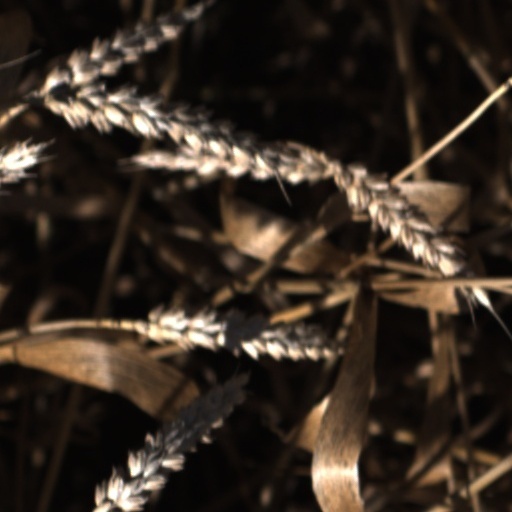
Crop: wheat